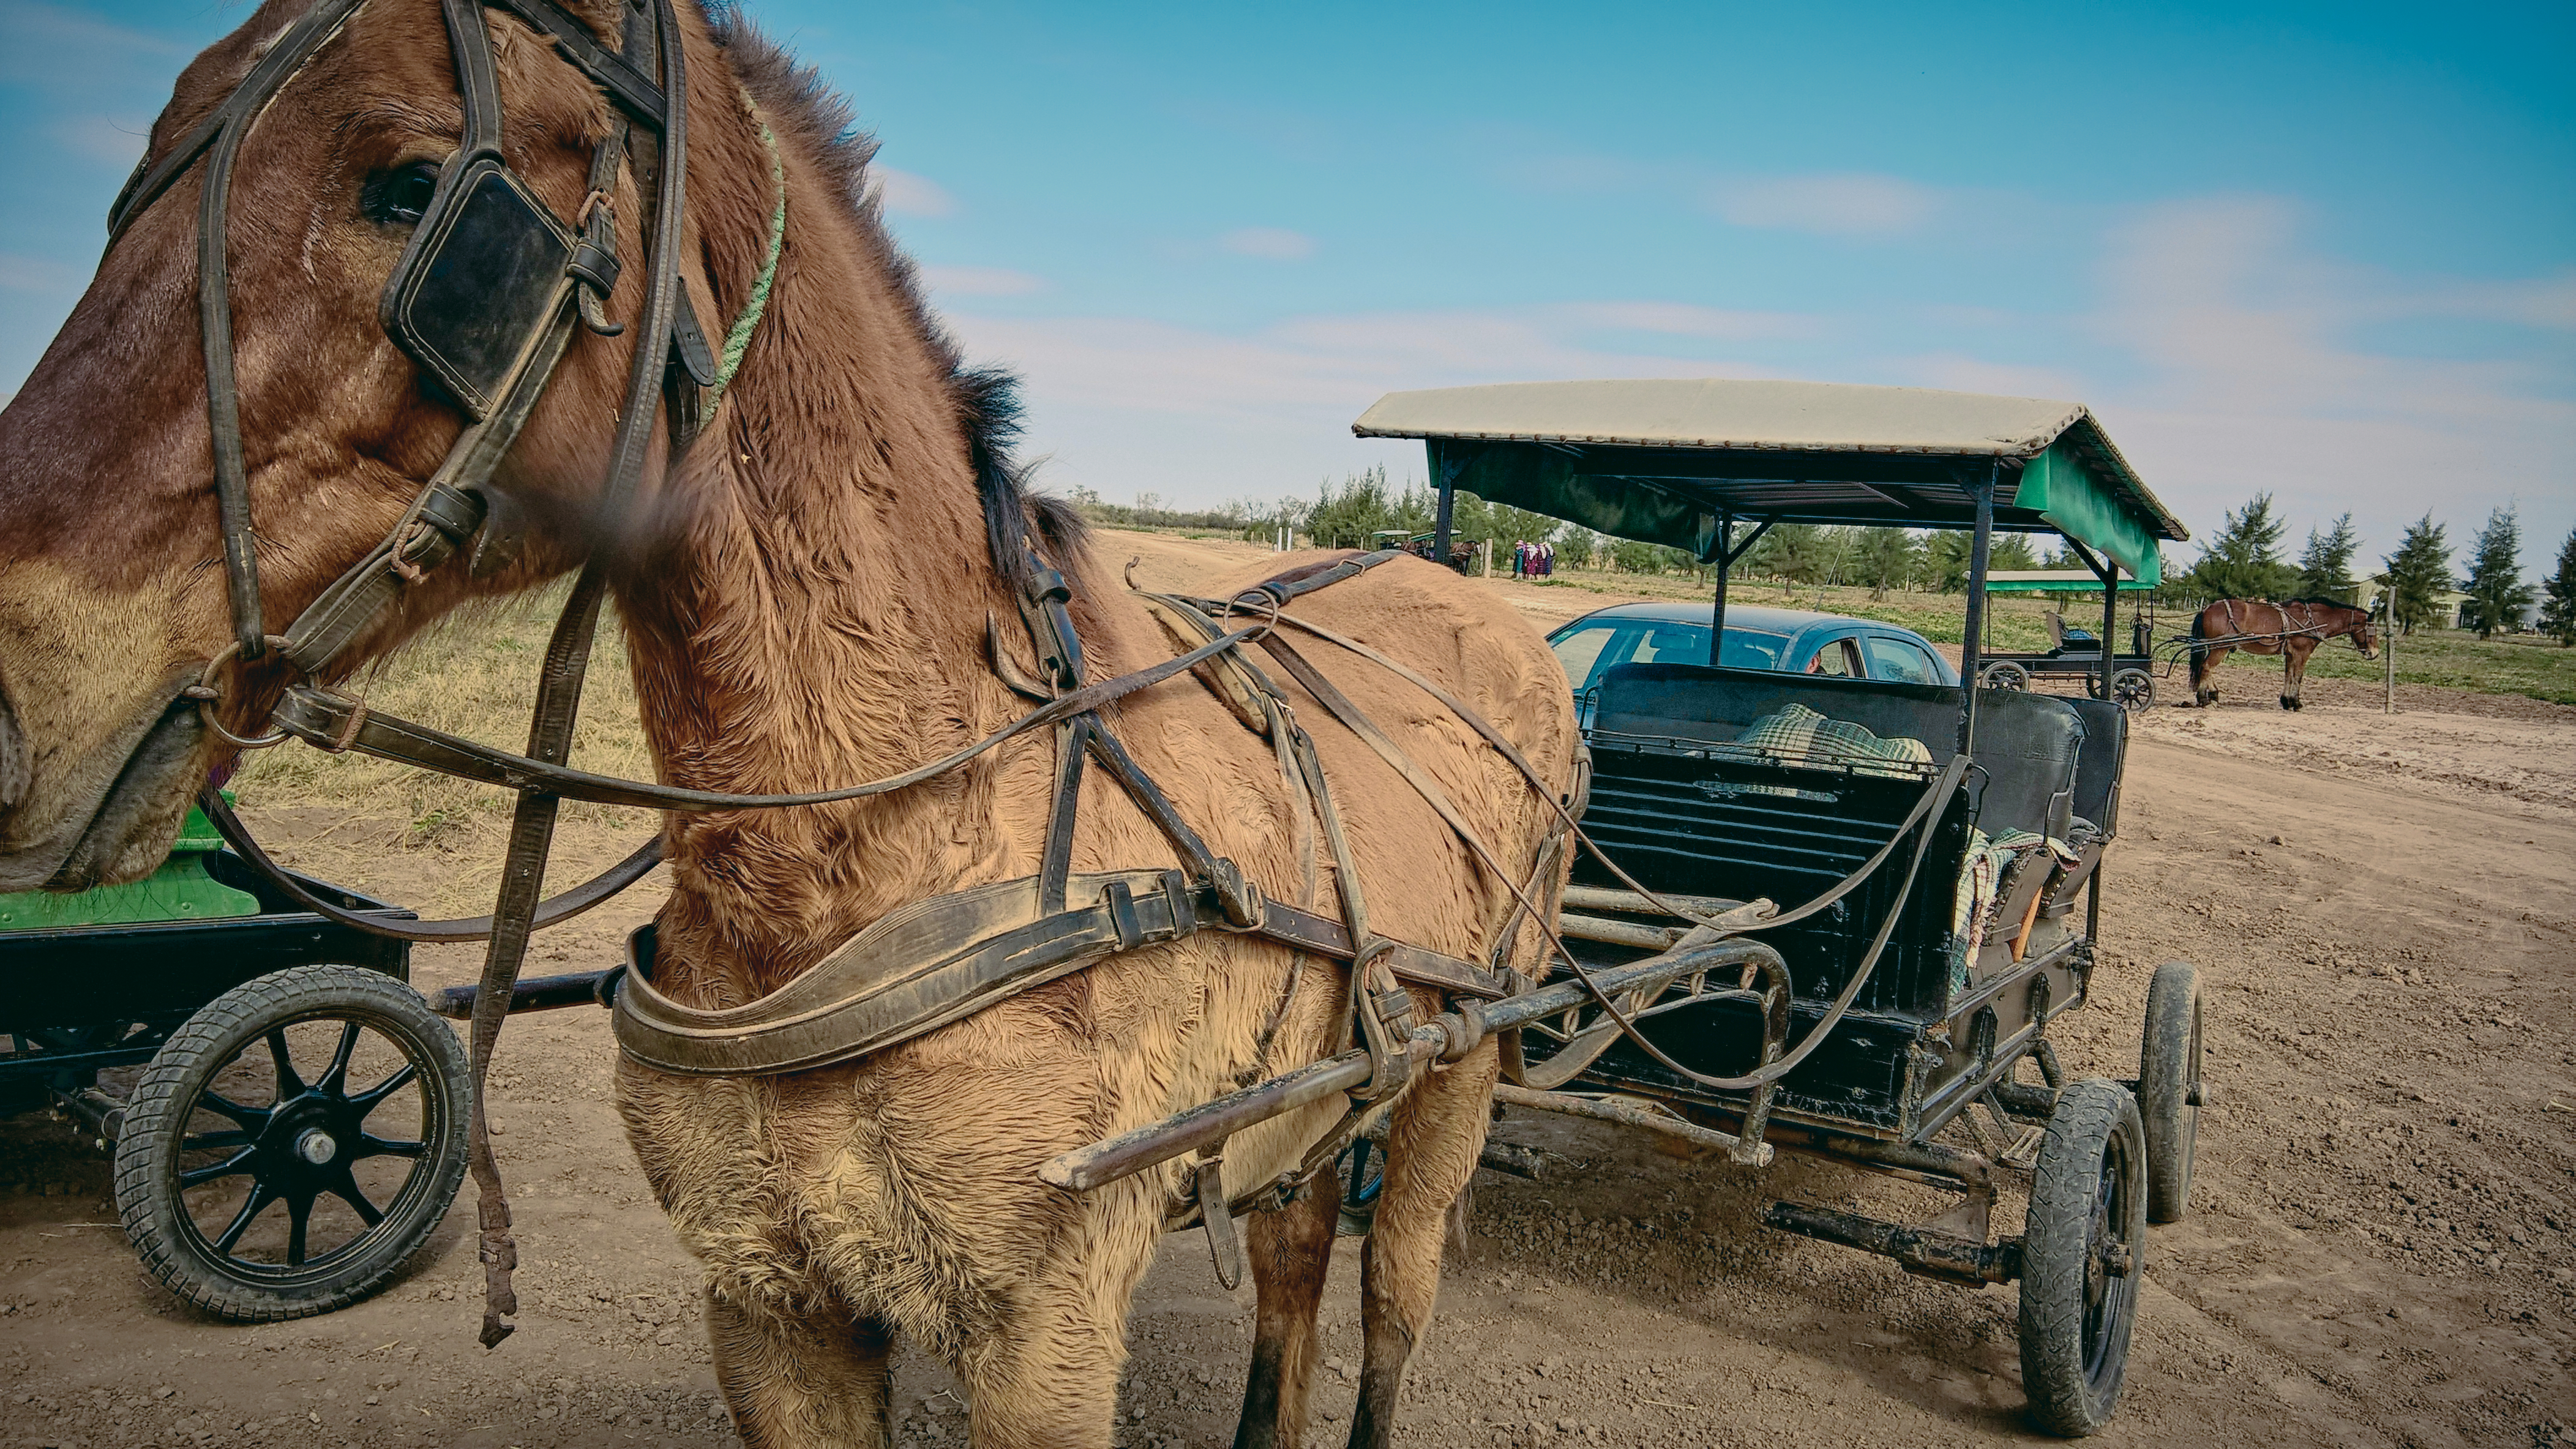
camp, horse, horse harness, mode of transport, vehicle, wagon, horse and buggy, rein, cart, horse tack, pack animal, carriage, working animal, chariot, mare, horse supplies, mane, coachman